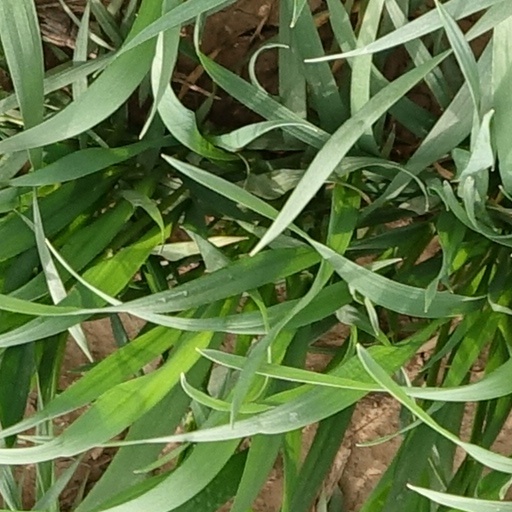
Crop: wheat